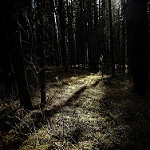
Scene: Outdoor